Atlas District

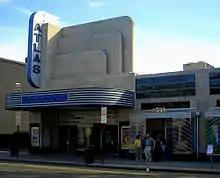
Atlas Performing Arts Center on H Street, NE

The Atlas District (also known as the Atlas or the H Street Corridor) is an arts and entertainment district located in the Near Northeast neighborhood of Washington, DC. It runs along the resurgent H Street from the outskirts of Union Station to the crossroads with Fifteenth Street, Bladensburg Road, and Florida Avenue (also known as the "Starburst Intersection").